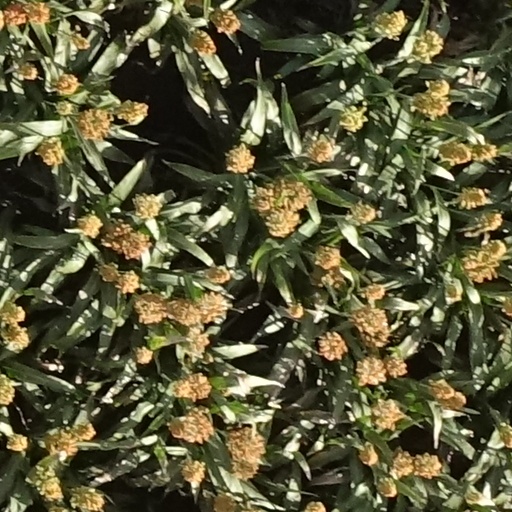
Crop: sorghum